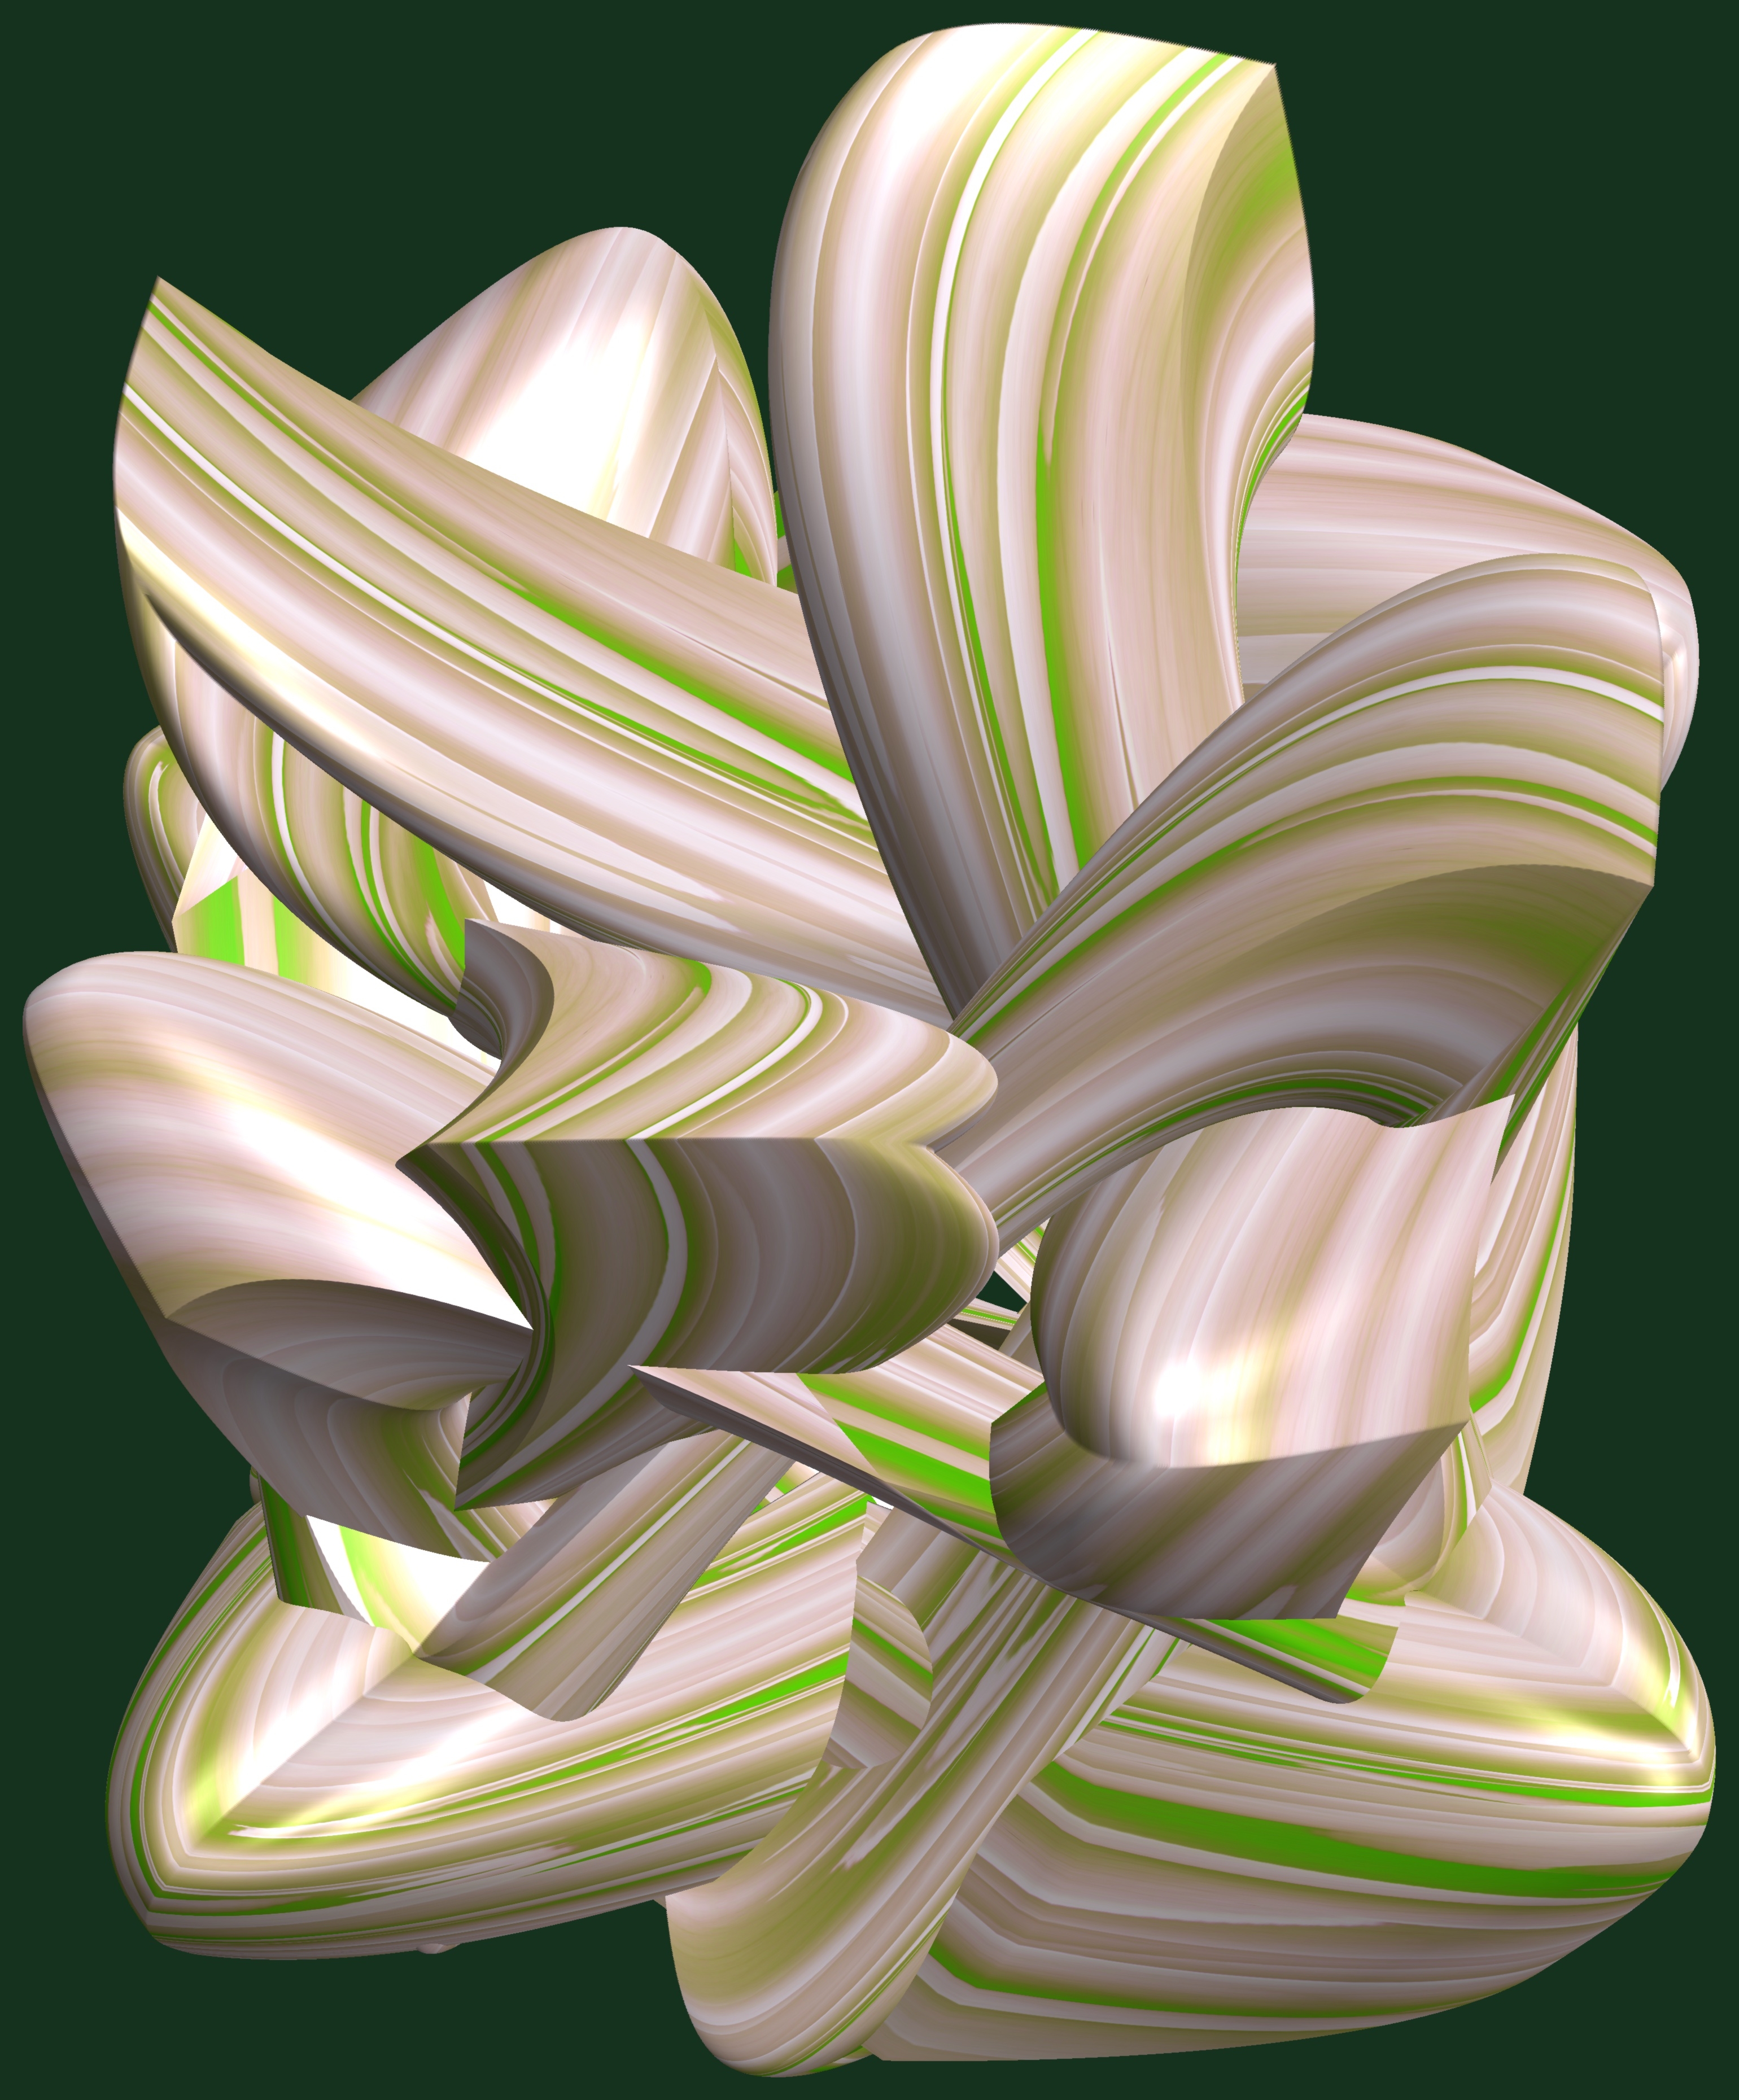
abstract, structure, plant, texture, leaf, flower, petal, pattern, geometry, botany, flora, sculpture, art, illustration, design, symmetry, 3d, graphic, lily, shape, torus, mathematica, cg, parametricplot3d, code, program, algorithm, mapping, geometricsculpture, tritorus, flowering plant, land plant